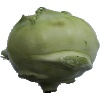
Label: Kohlrabi 1